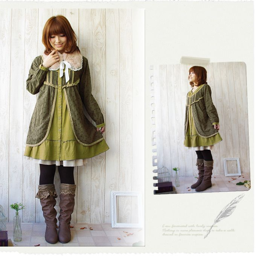
longer skirt for me ... but love the rest !